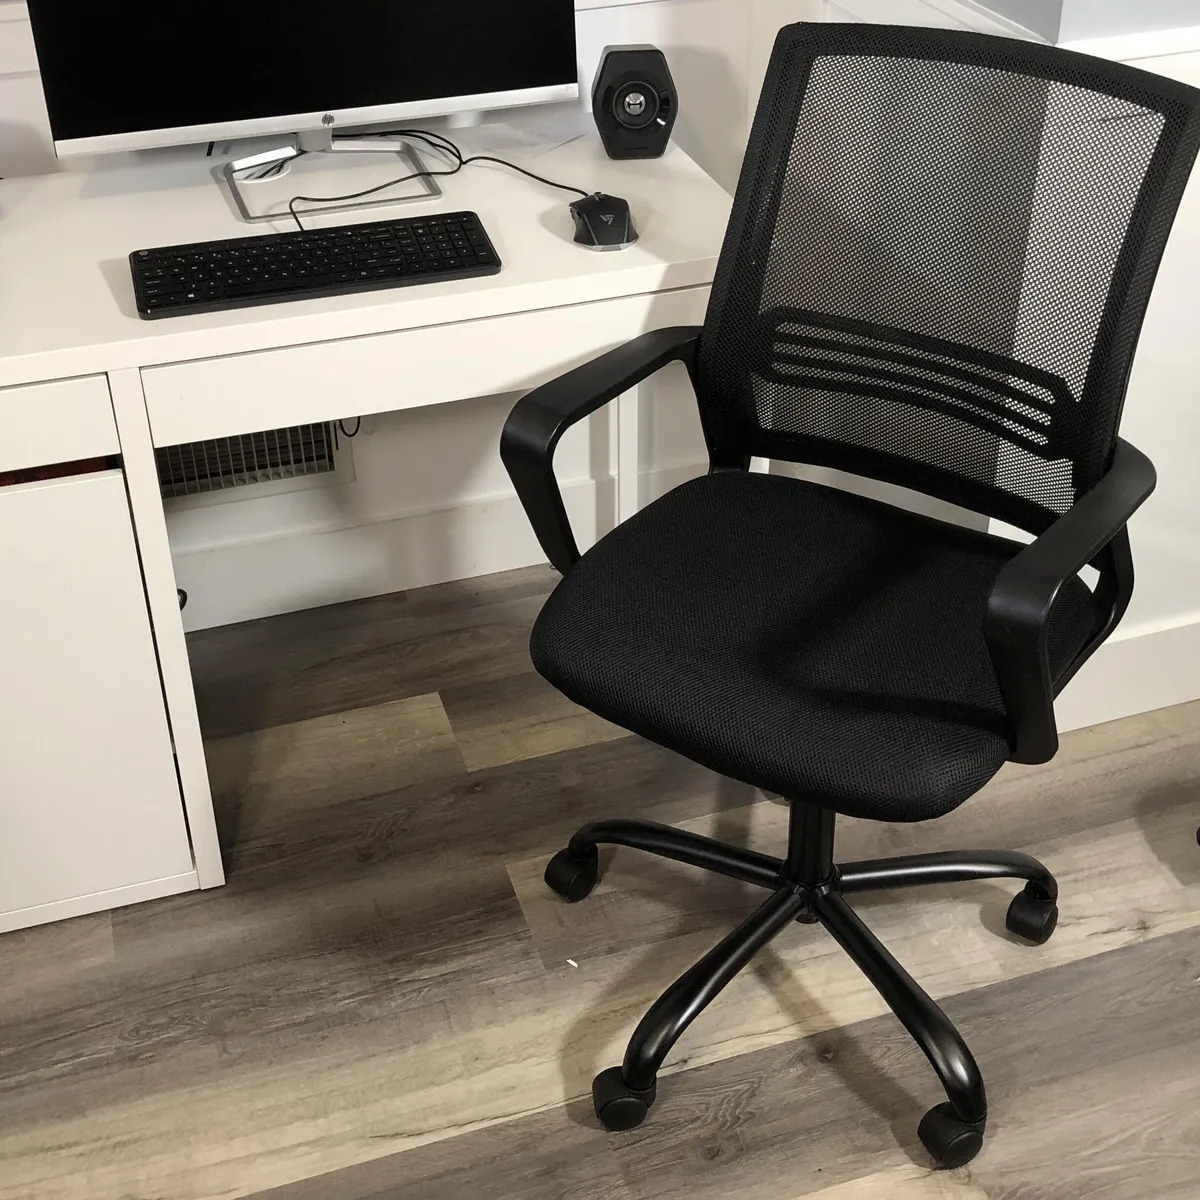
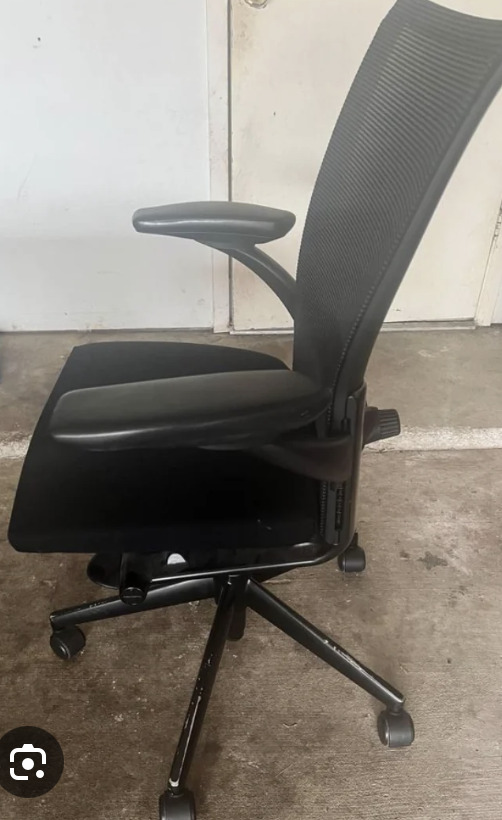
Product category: items_chair
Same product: no